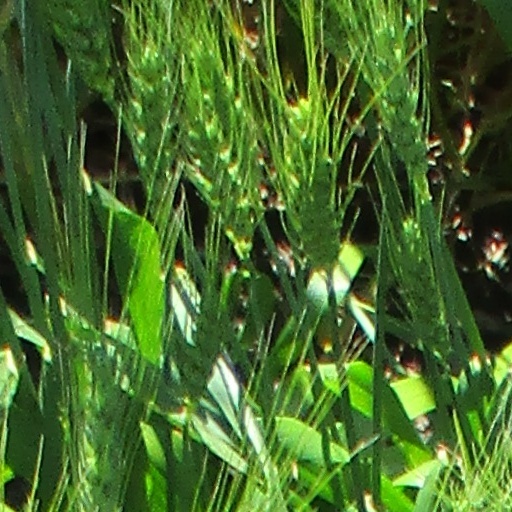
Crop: wheat